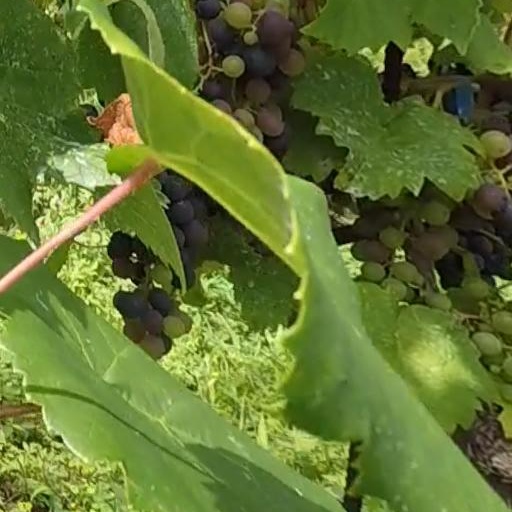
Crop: grape